Job Mocked by his Wife

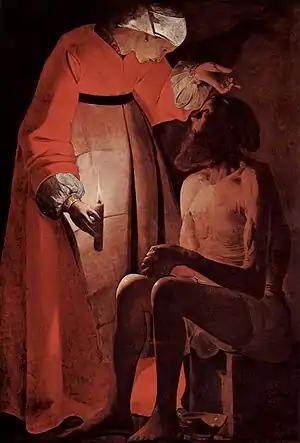

Job Mocked by his Wife is an oil-on-canvas painting by the French artist Georges de La Tour, produced at an unknown date between 1620 and 1650. It depicts a scene from Job 2 in the Old Testament in which Job, a once rich and influential man who in a short space of time lost his children, his possessions and his health but not his piety, is being chided by his wife for maintaining his faith and urged to curse God and die. The painting is now in the Musée départemental d'Art ancien et contemporain in the French town of Épinal.